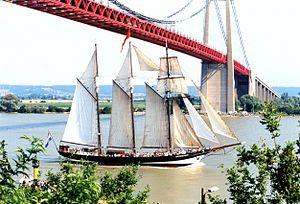
Sur les gréements à voiles auriques, un flèche, ou « flèche en cul », est une voile d'étai légère déployée sur le mât arrière, établie sur un mât de flèche au-dessus d'une brigantine, ou d'une voile basse aurique, de forme triangulaire ou carrée.